Union (American Civil War)

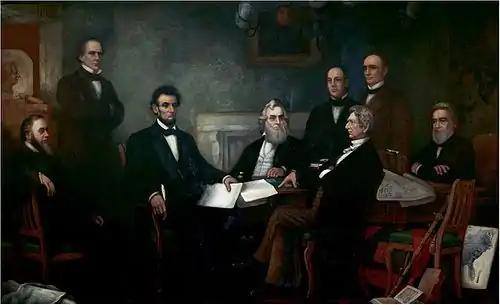
Lincoln met with his Cabinet for the first reading of the Emancipation Proclamation draft on July 22, 1862.

The opposition came from Copperhead Democrats, who were strongest in the Midwest and wanted to allow Confederate secession. In the East, opposition to the war was strongest among Irish Catholics, but also included business interests connected to the slave states typified by August Belmont. The Democratic Party was deeply split. In 1861 most Democrats supported the war. However, the party increasingly split down the middle between the moderates who supported the war effort, and the peace element, including Copperheads, who did not. It scored major gains in the 1862 elections, and elected the moderate Horatio Seymour as governor of New York. They gained 28 seats in the House of Representatives, including the Speaker of the House's seat but Republicans retained control of both the House and the Senate.